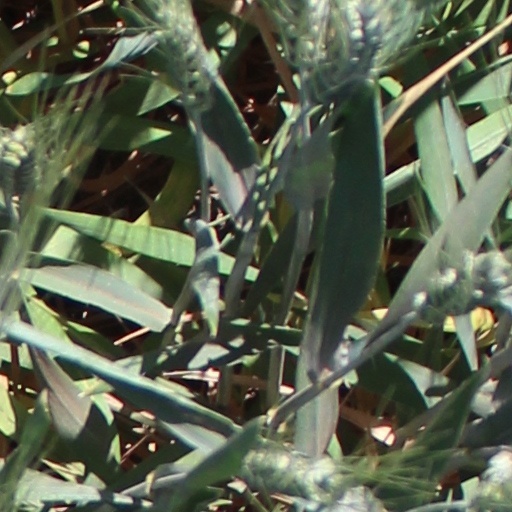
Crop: wheat